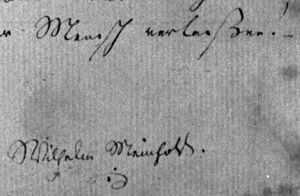
Wilhelm Meinhold
Johannes Wilhelm Meinhold var en tysk forfatter.